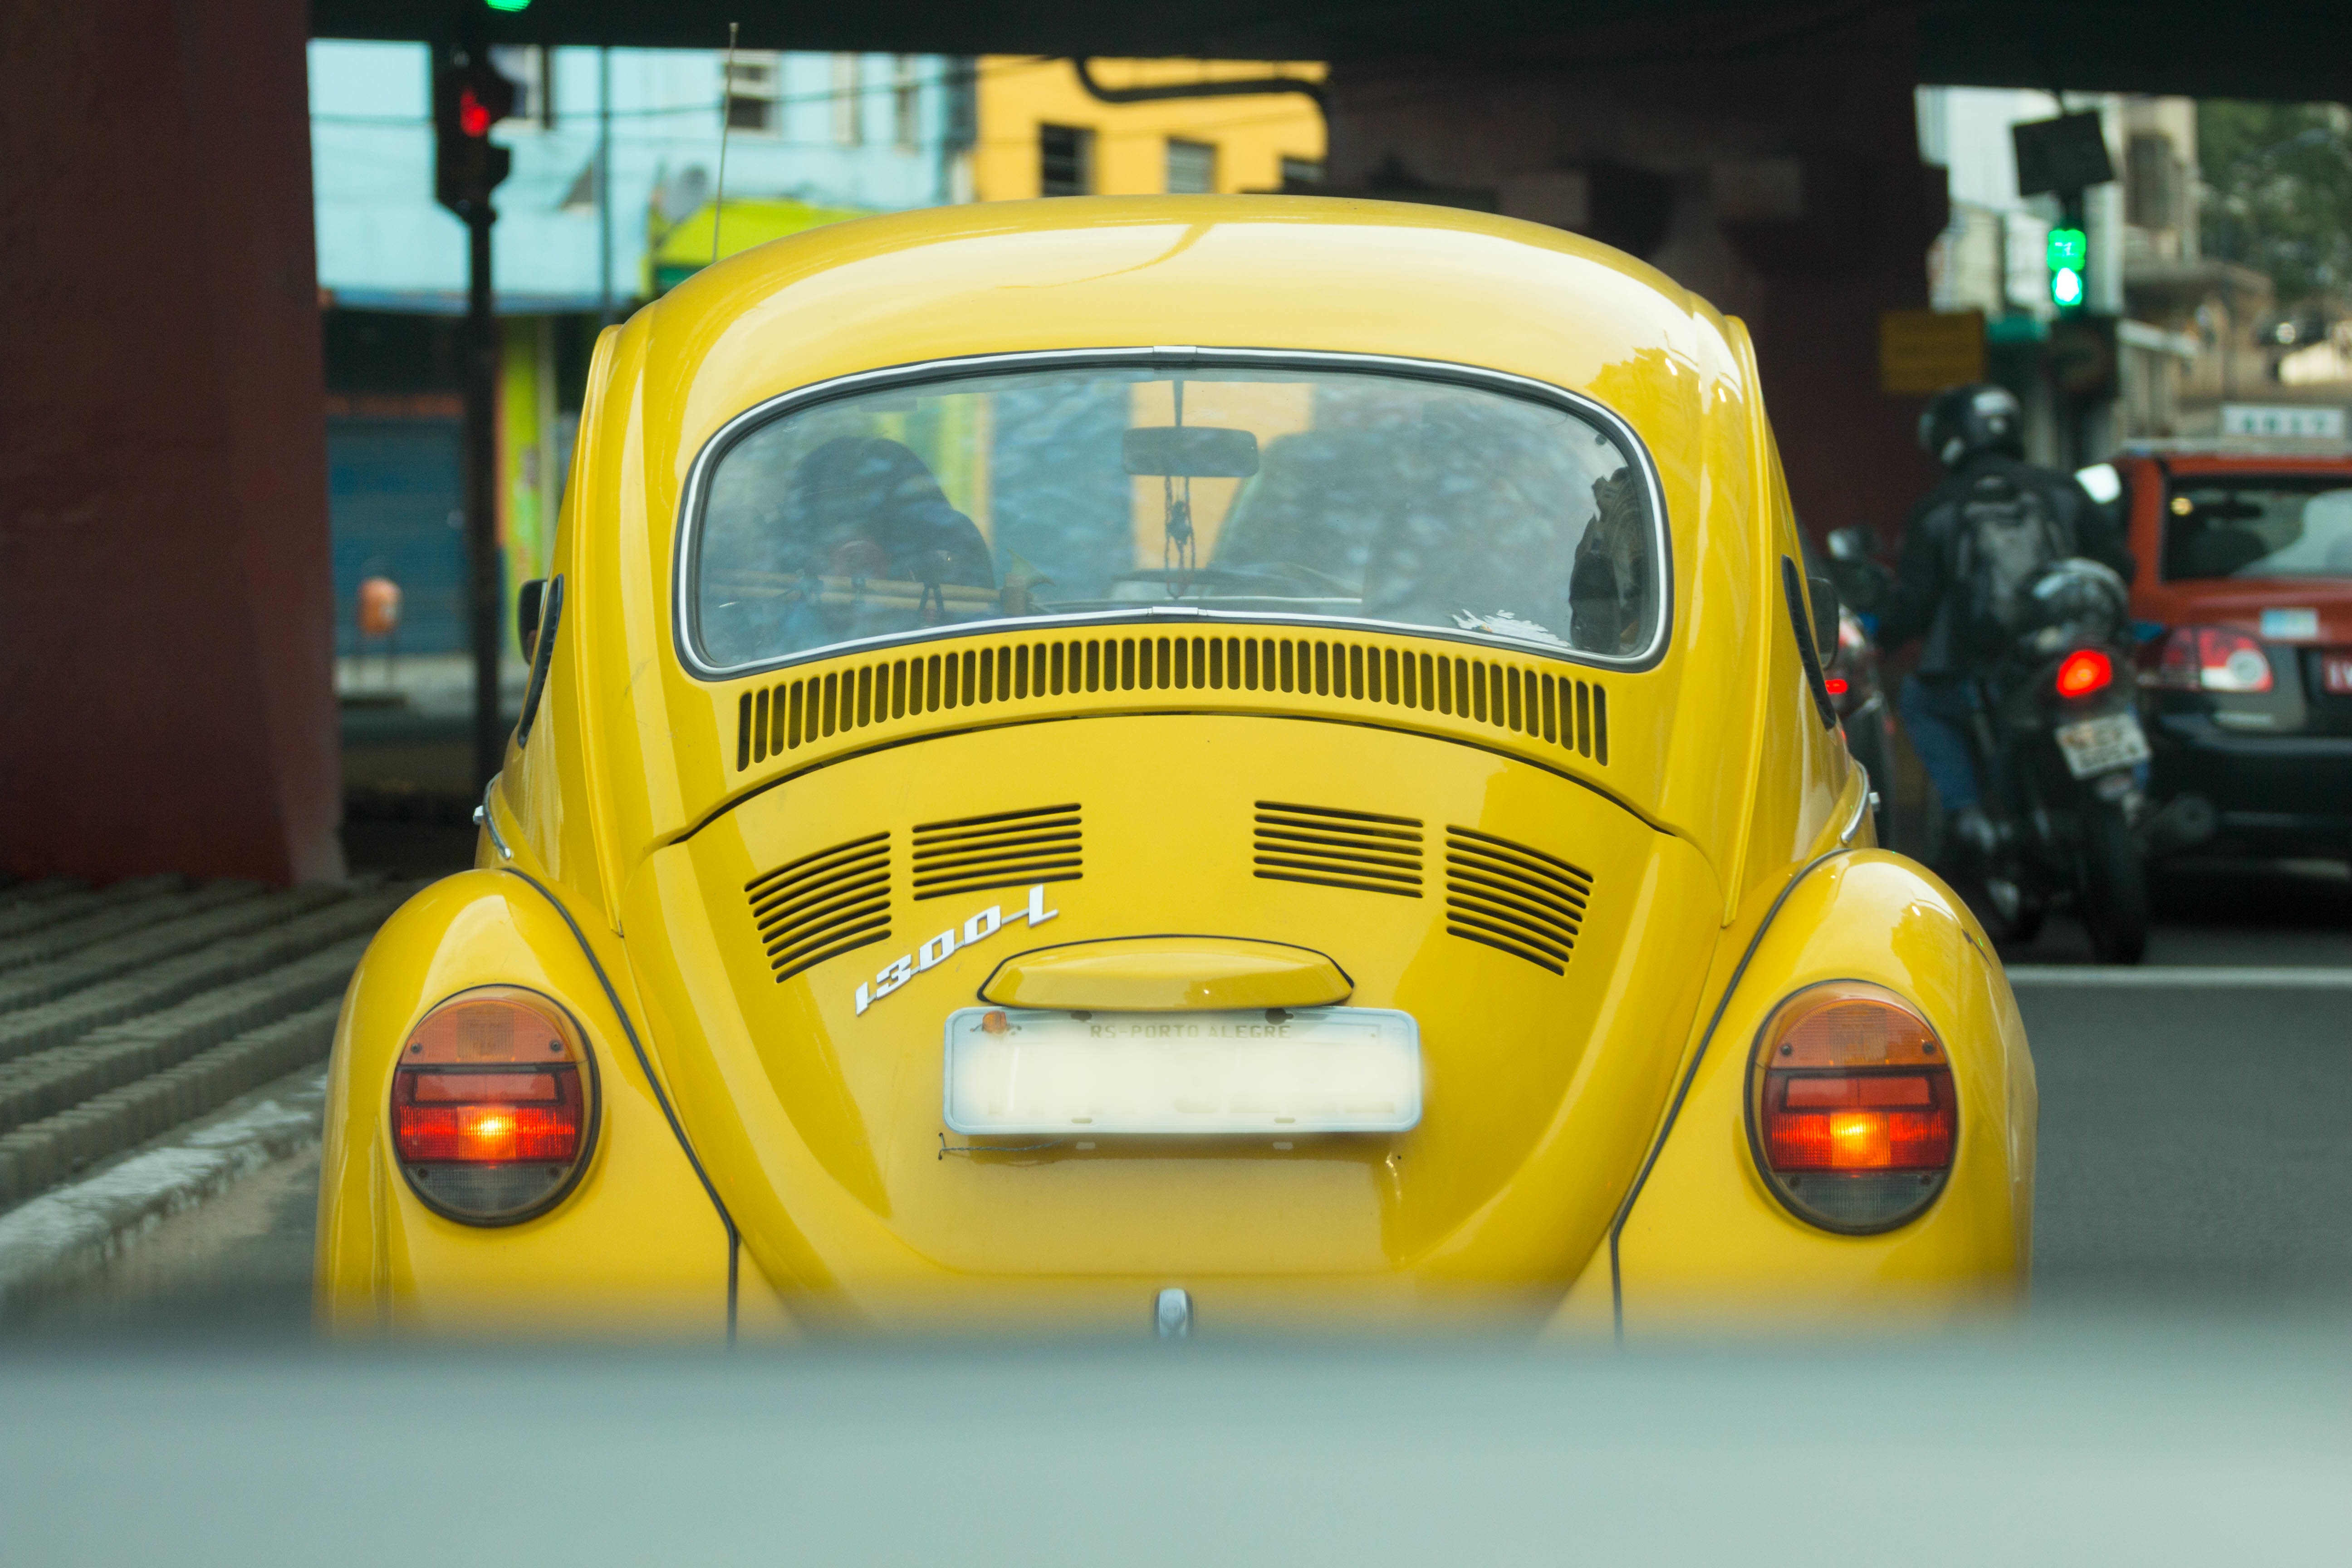
car, volkswagen, vehicle, yellow, motor vehicle, vintage car, antique car, city car, land vehicle, volkswagen beetle, automobile make, automotive design, subcompact car